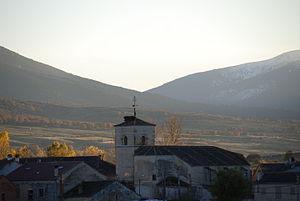
Arcones est une commune de la province de Ségovie dans la communauté autonome de Castille-et-León en Espagne.